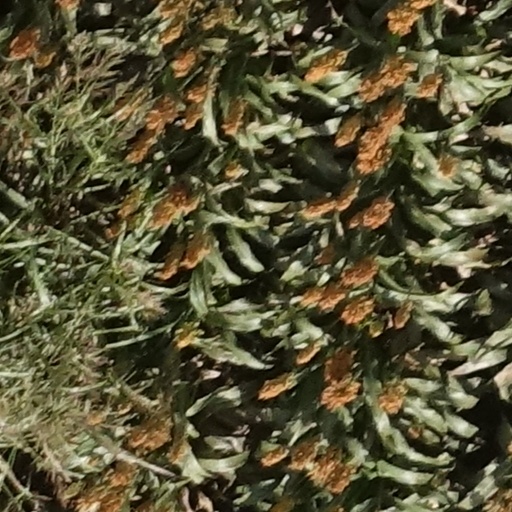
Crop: sorghum